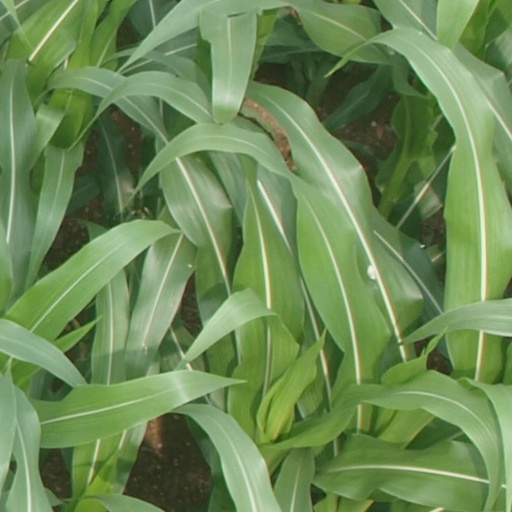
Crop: maize; corn